Literary references to Nainital

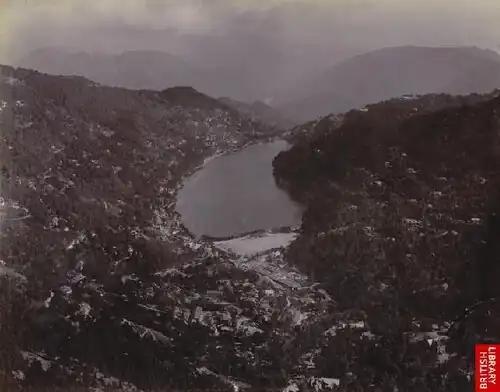
"General view looking down on Naini Tal Lake from the northern hills," Photograph of Nainital from the Macnabb Collection (Col James Henry Erskine Reid): Album of views of 'Naini Tal' taken by Lawrie & Company in 1895. Oriental and India Office Collection, British Library.

The town of Nainital (in British times Naini Tal or Nynee Tal), India was founded in 1841 by P. Barron, a sugar trader from Shahjahanpur. By 1846 the church "St John's in the Wilderness" was founded and a hill station had begun to flourish. Among the authors who referred to Nainital in their writings were Rudyard Kipling, Premchand, and Jim Corbett. This page consists of references to Nainital in literature (in the public domain).